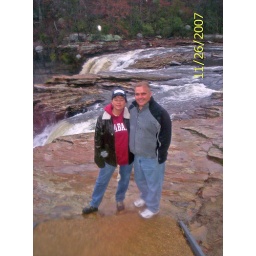
beautiful water falls behind us in the mountains in alabama